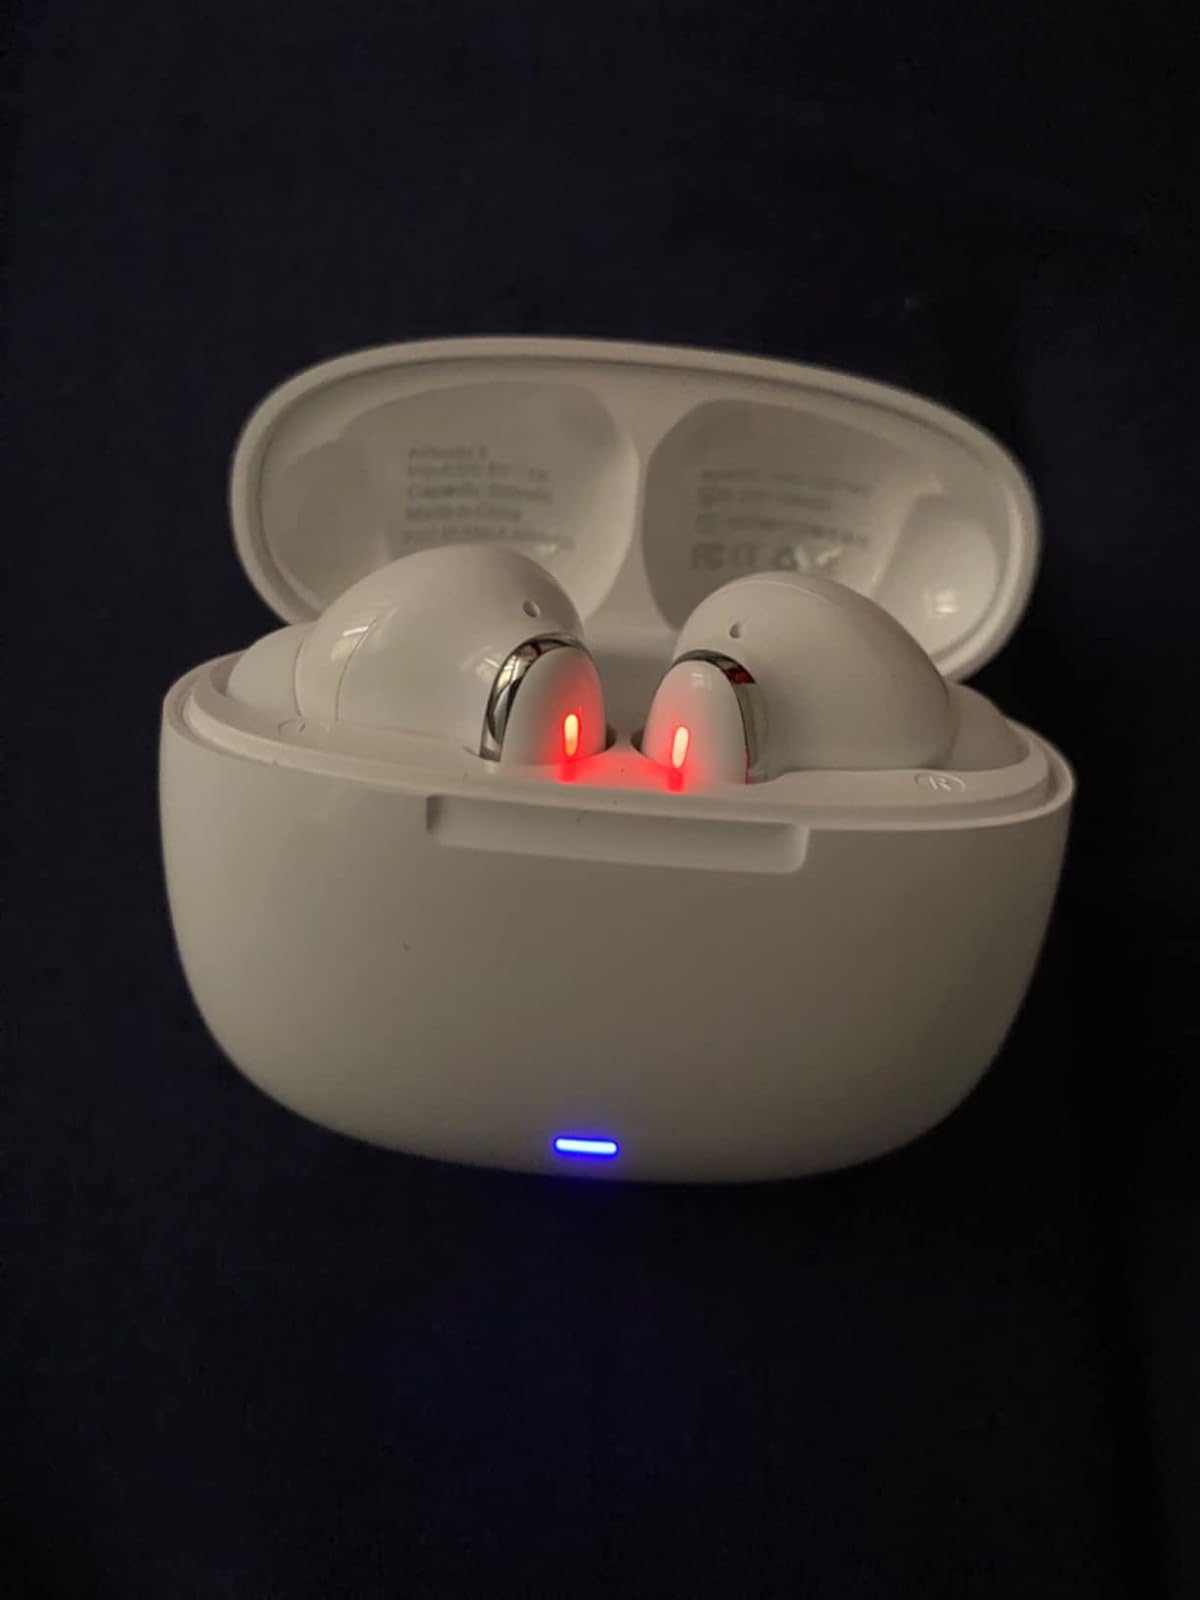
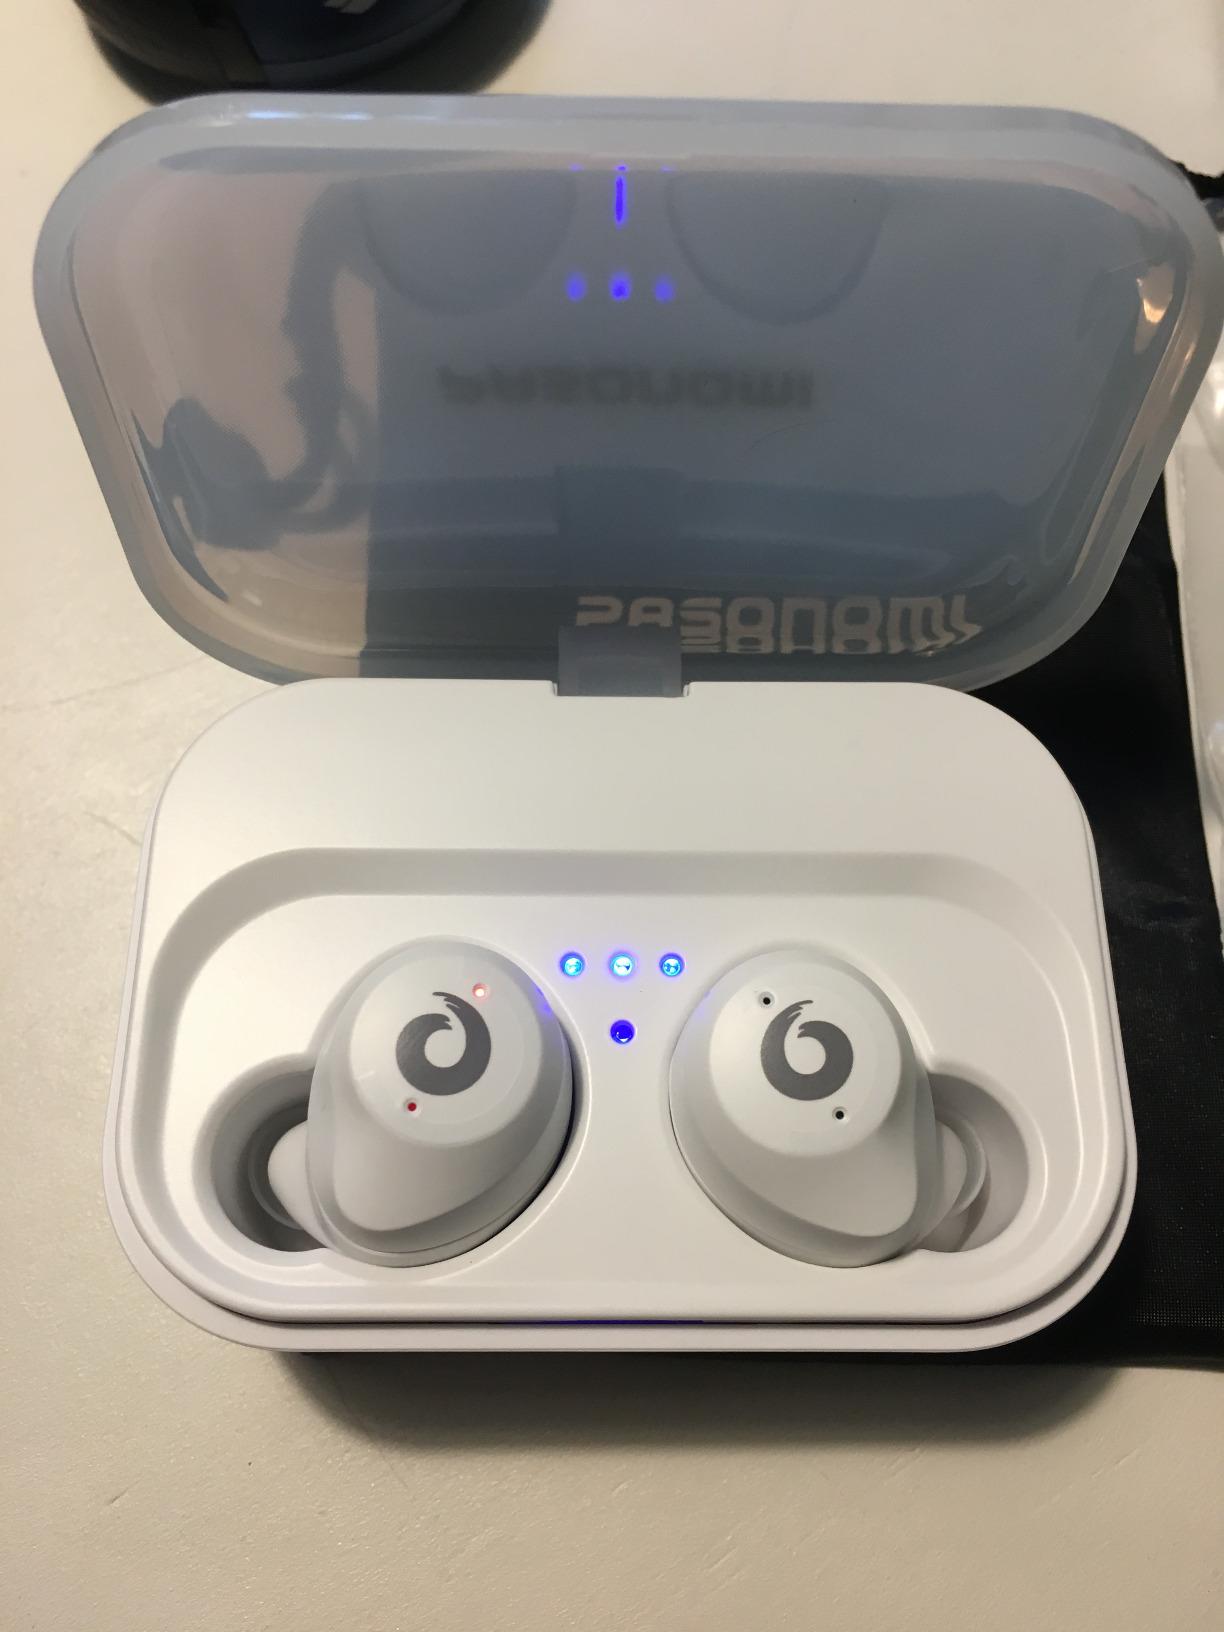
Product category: earbuds
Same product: no